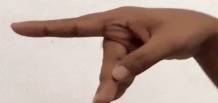
ASL sign: P